Maryknoll Society

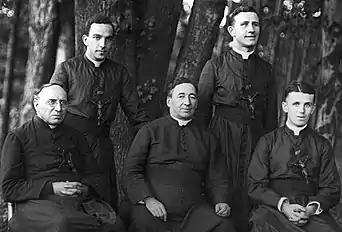
Fathers Thomas F. Price, seated at left, and James A. Walsh, seated at center, co-founders of the Maryknoll Fathers and Brothers, pose for a photo with fellow Maryknoll Fathers James E. Walsh, seated at right, Francis X. Ford, standing at left, and Bernard Meyer, at Maryknoll, N.Y., in 1918.

In 1907, Father James Walsh of Boston began publishing "The Field Afar", a mission magazine that would later become "Maryknoll". The following year, Mary "Mollie" Josephine Rogers (later Mother Mary Joseph, MM) began helping Walsh with editing, translating and writing.